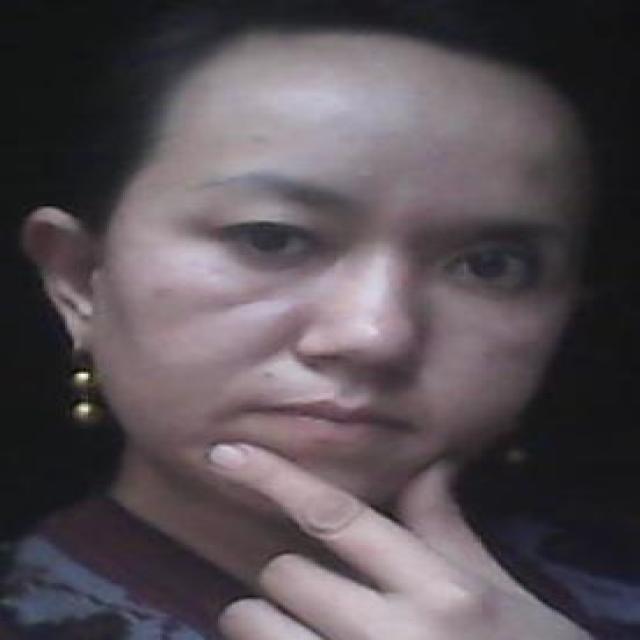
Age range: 21-44